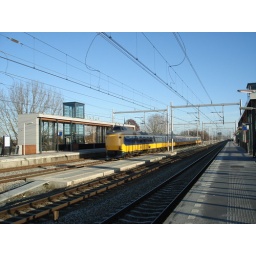
Een gerenoveerde ICMm IV in de richting van Gouda komt op volle snelheid door het station van Vleuten, 9-1-2011.